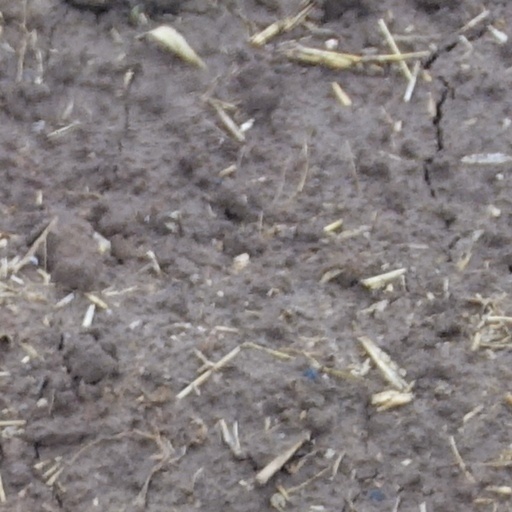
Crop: wheat